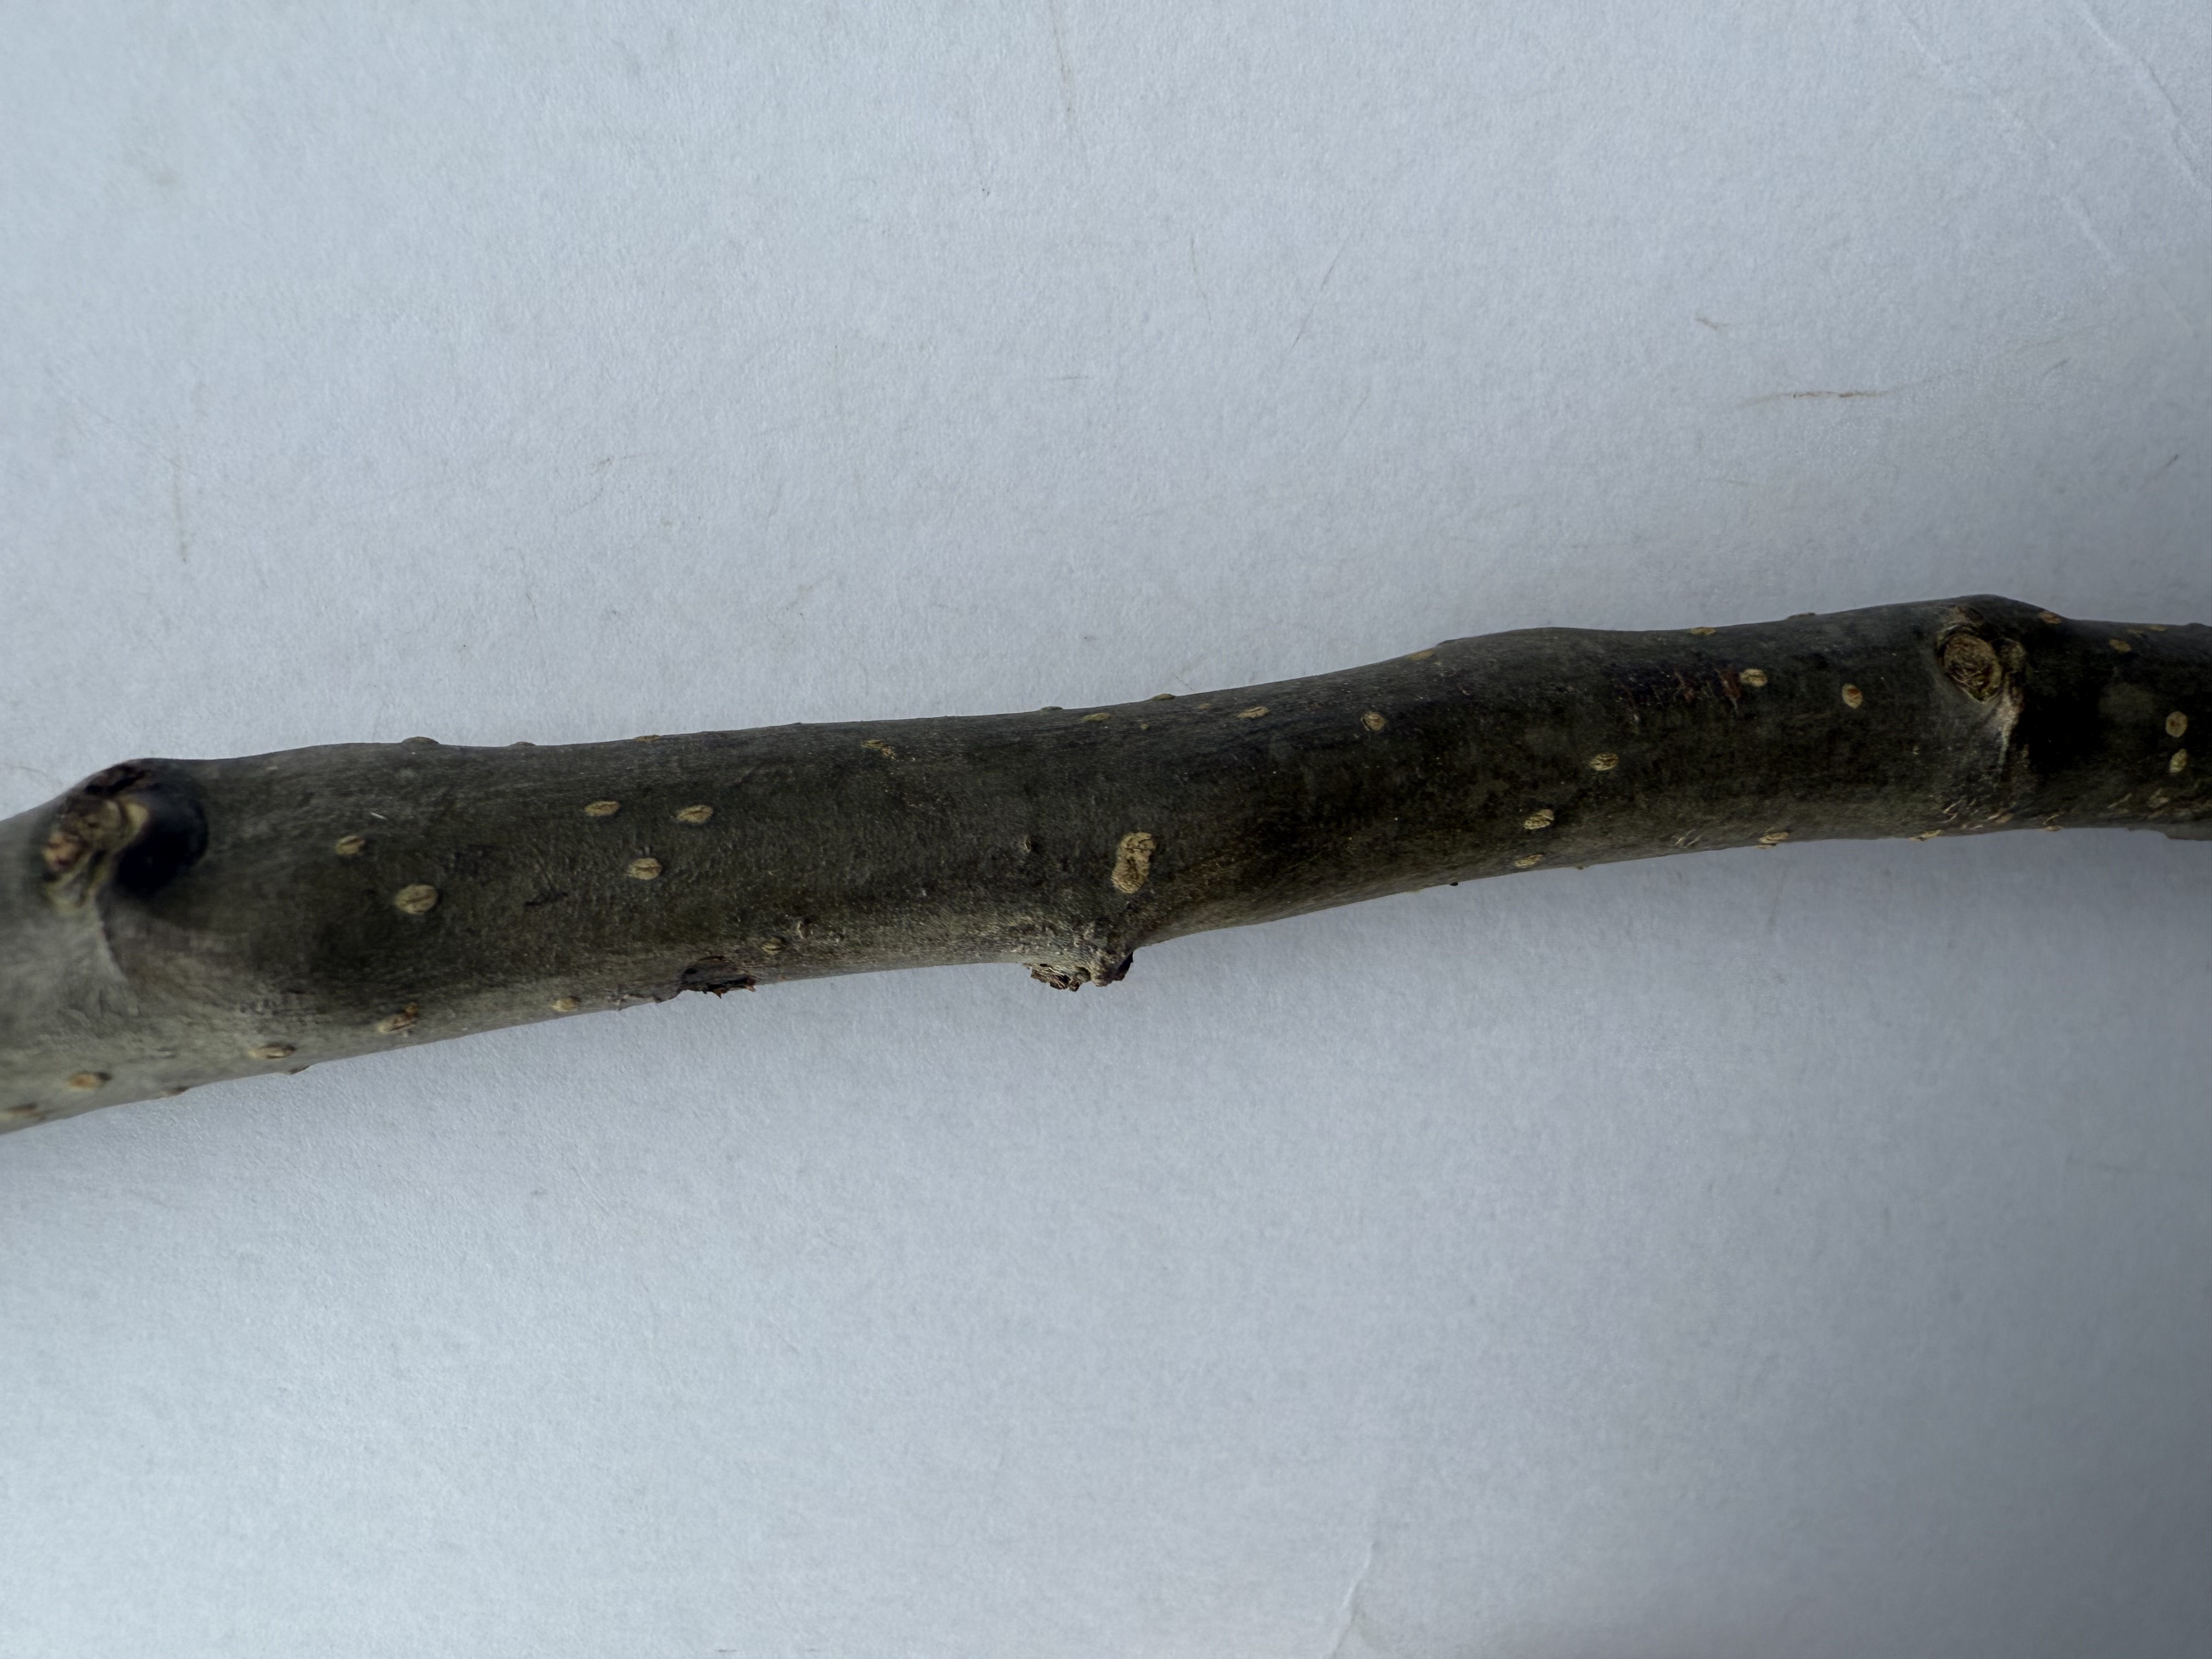
Variety: Nashi Pear